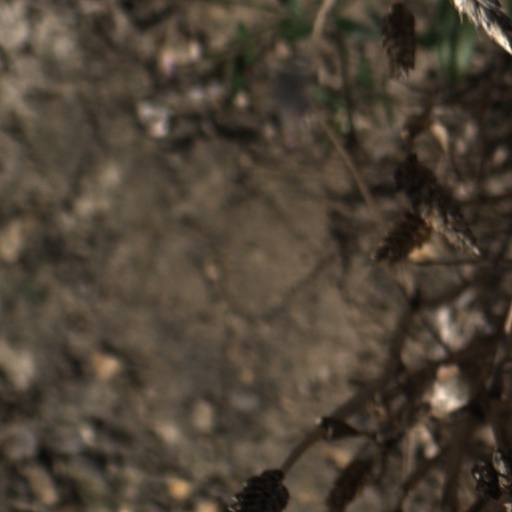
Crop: wheat